Marilú (doll)

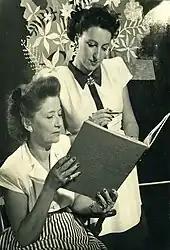
Alicia Larguía and Sara Souto, .

The Bebilandia firm was quickly consolidated. Not only did it manufacture the new local Marilú, but also a great variety of dolls of different types and sizes that were among the first in the Argentine industry. Among them, Bubilay, a baby doll introduced in 1940 and presented as the younger brother of Marilú, stood out. In August 1941, the factory moved to larger premises on Bogado Street, very close to the previous one. In 1943, Bebilandia reached its peak and moved to its definitive address: 923 Sáenz Avenue, in the neighborhood of Nueva Pompeya. From that moment on, all the production phases of the dolls were carried out in the industrial plant, including their clothing, which was not as elaborate as Marilú's in the 1930s but still superior to the rest of the national dolls that were beginning to appear in the market. The plant was managed by Lorenzo Dari Larguía, son of Alicia Larguía, who delegated some production phases to Esther Souto, Sara Souto's sister.